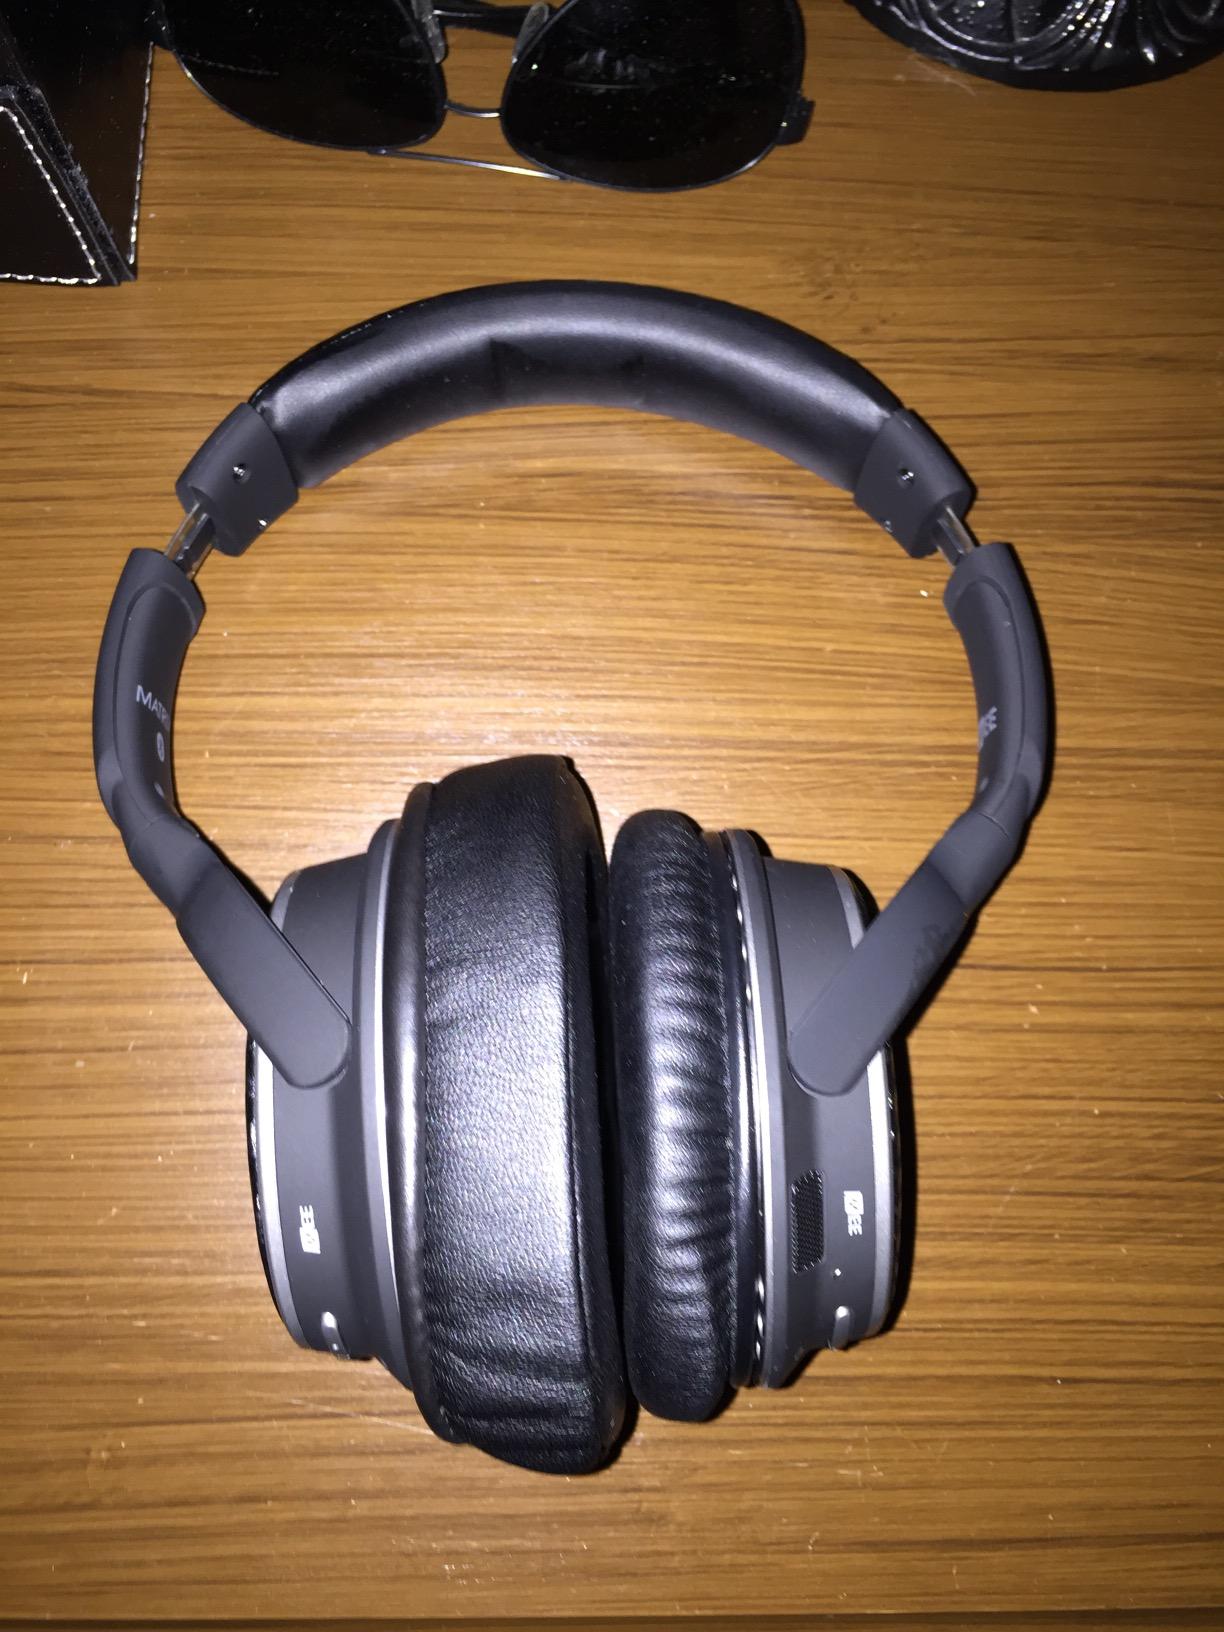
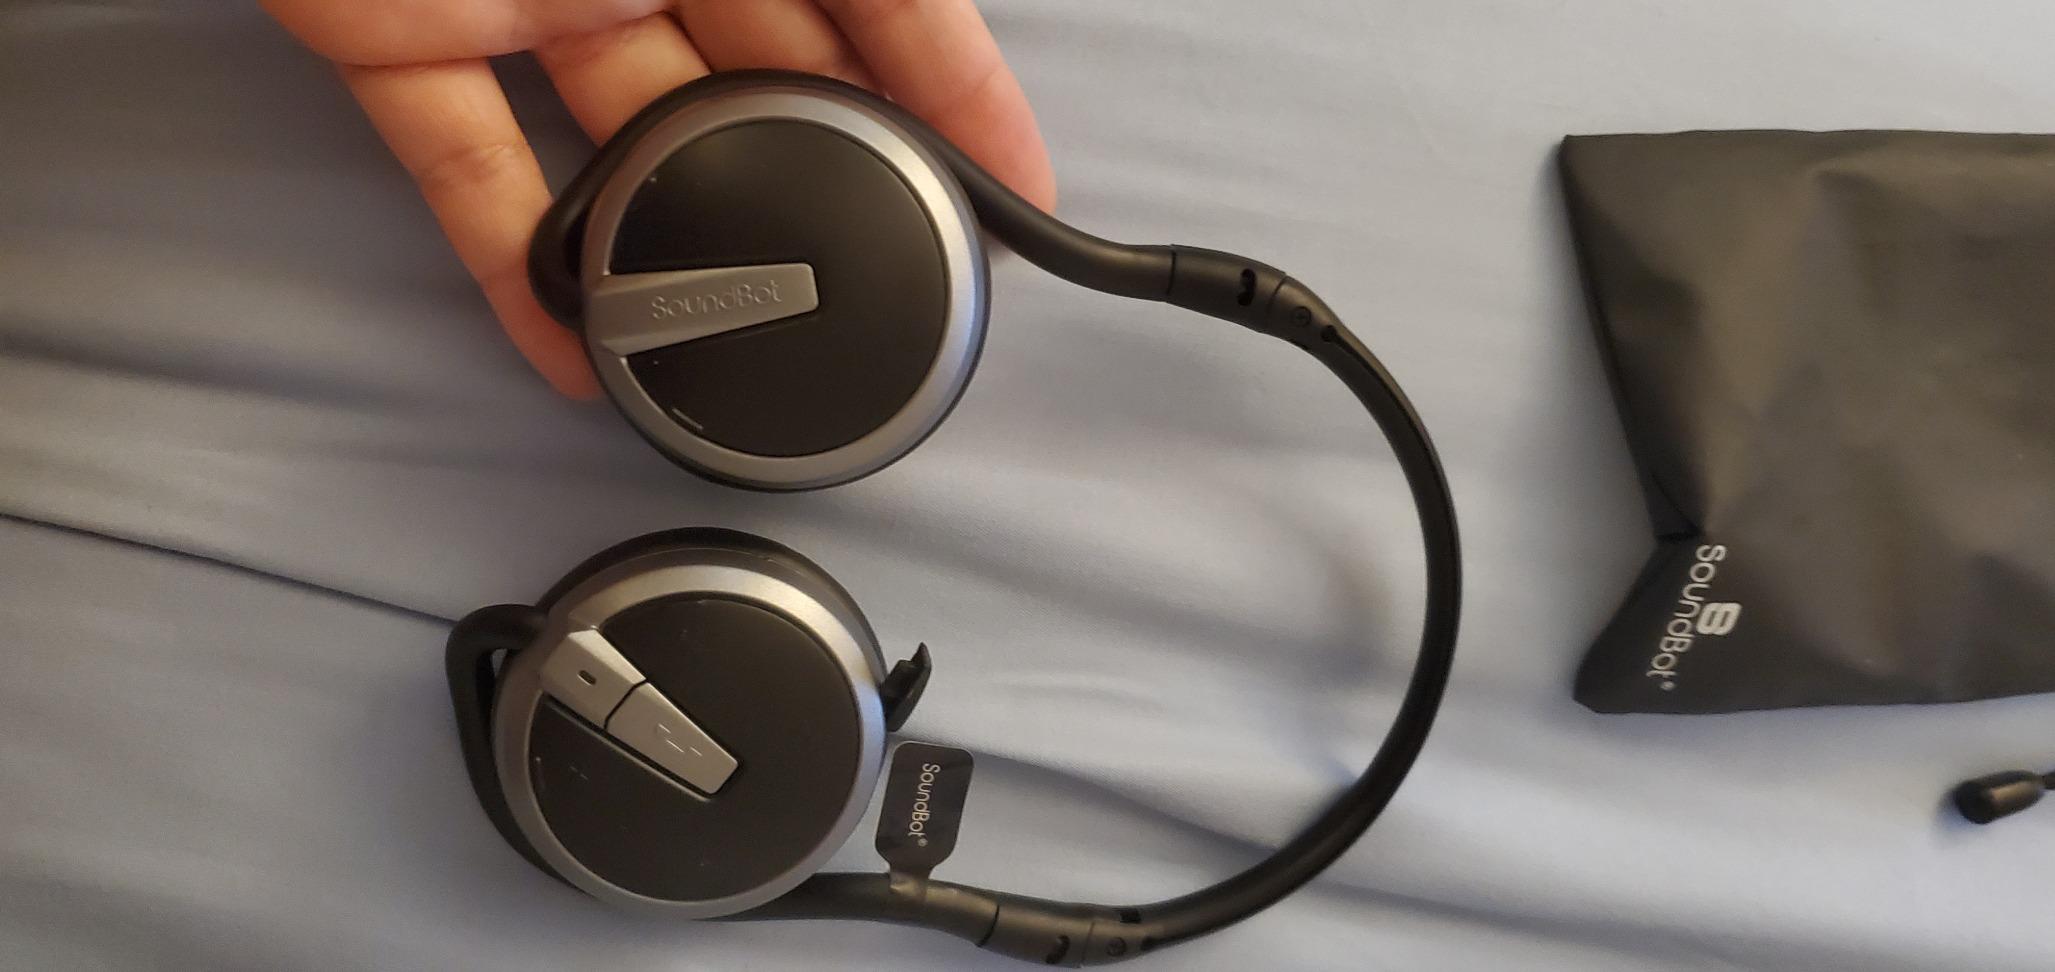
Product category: headphones
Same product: no